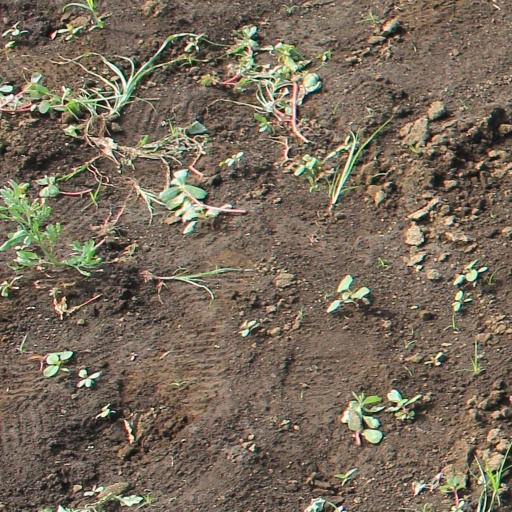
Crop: soybean